Urusei Yatsura (1981 TV series)

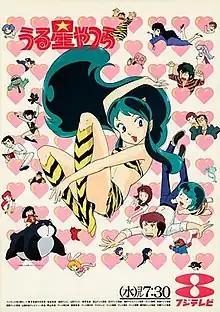
Promotional Fuji TV poster that features the main characters, with Lum, Ataru Moroboshi, and Ten in a lead

Urusei Yatsura is a Japanese anime television series that aired on Fuji Television from October 14, 1981, to March 19, 1986. It is based on the manga series of the same name by Rumiko Takahashi, produced by Kitty Films and Fuji Television and was animated by Studio Pierrot until episode 106, and Studio Deen for the rest of the series. The series was licensed in North America by AnimEigo in 1992, and released the series English subbed on VHS in October that year. Their license expired in 2011, and is currently licensed by Discotek Media.